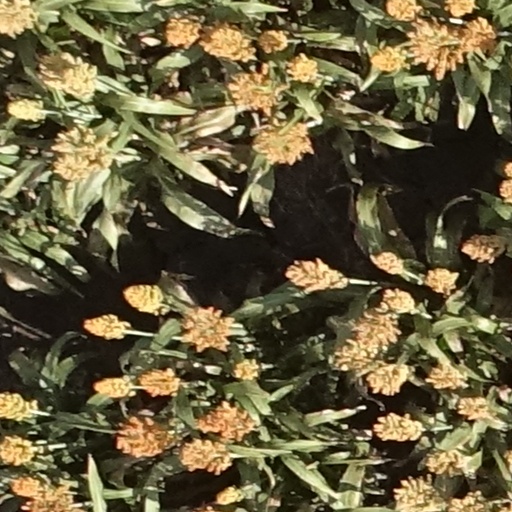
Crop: sorghum